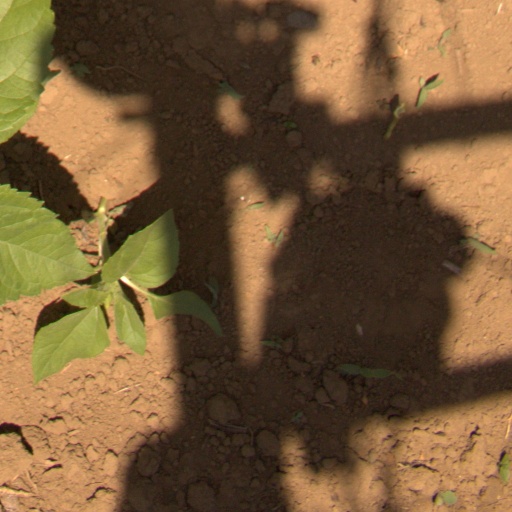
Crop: Jerusalem artichoke